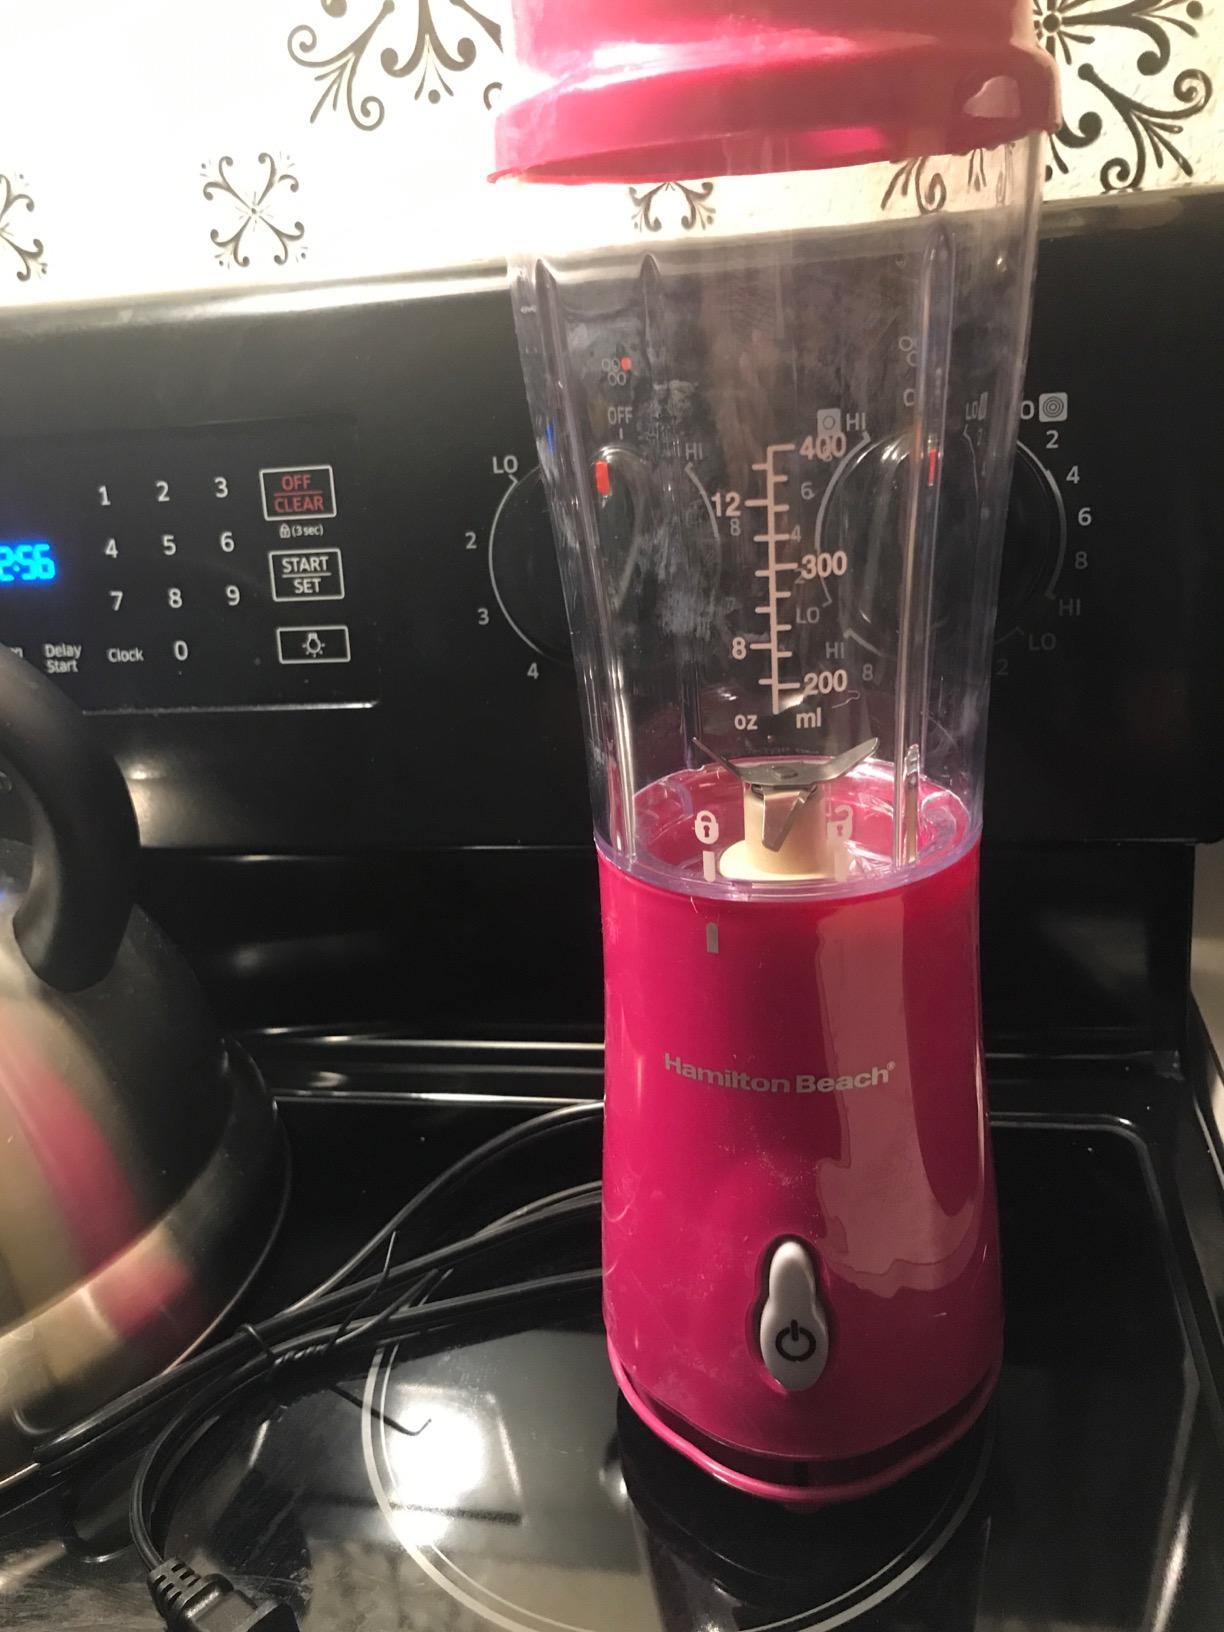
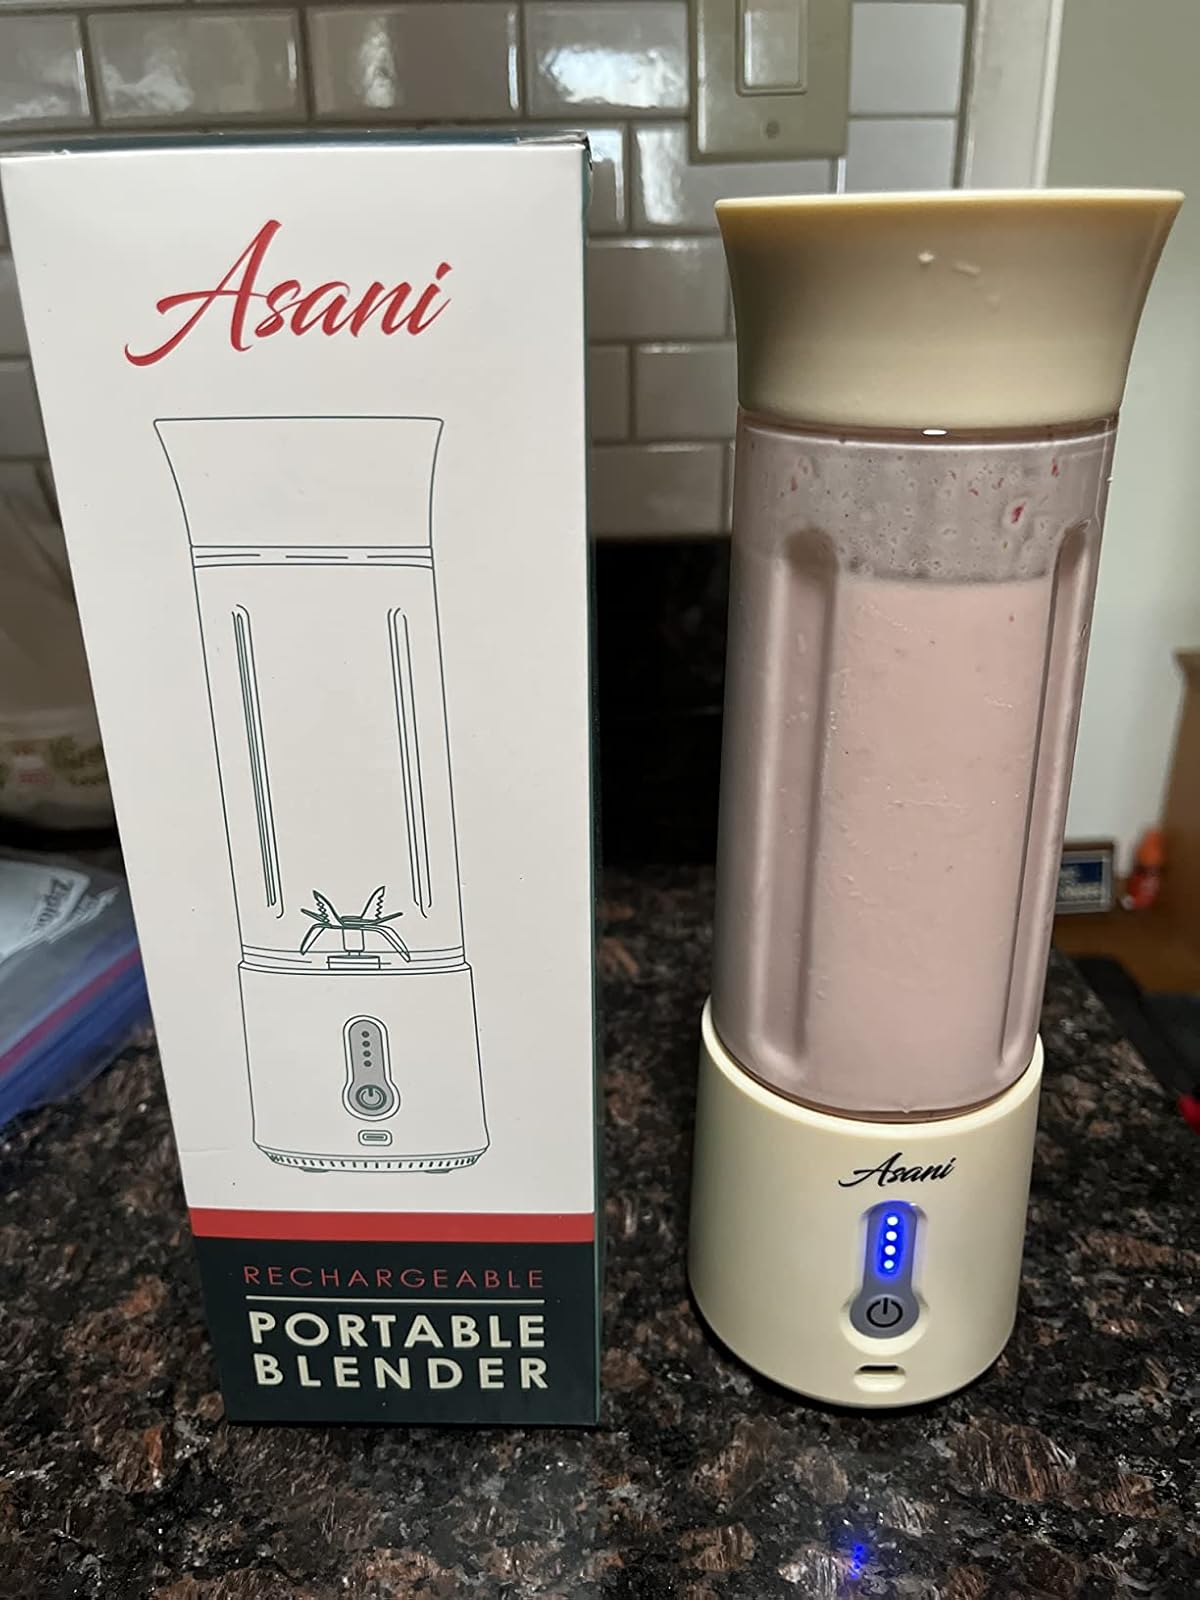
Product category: items_blender
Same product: no